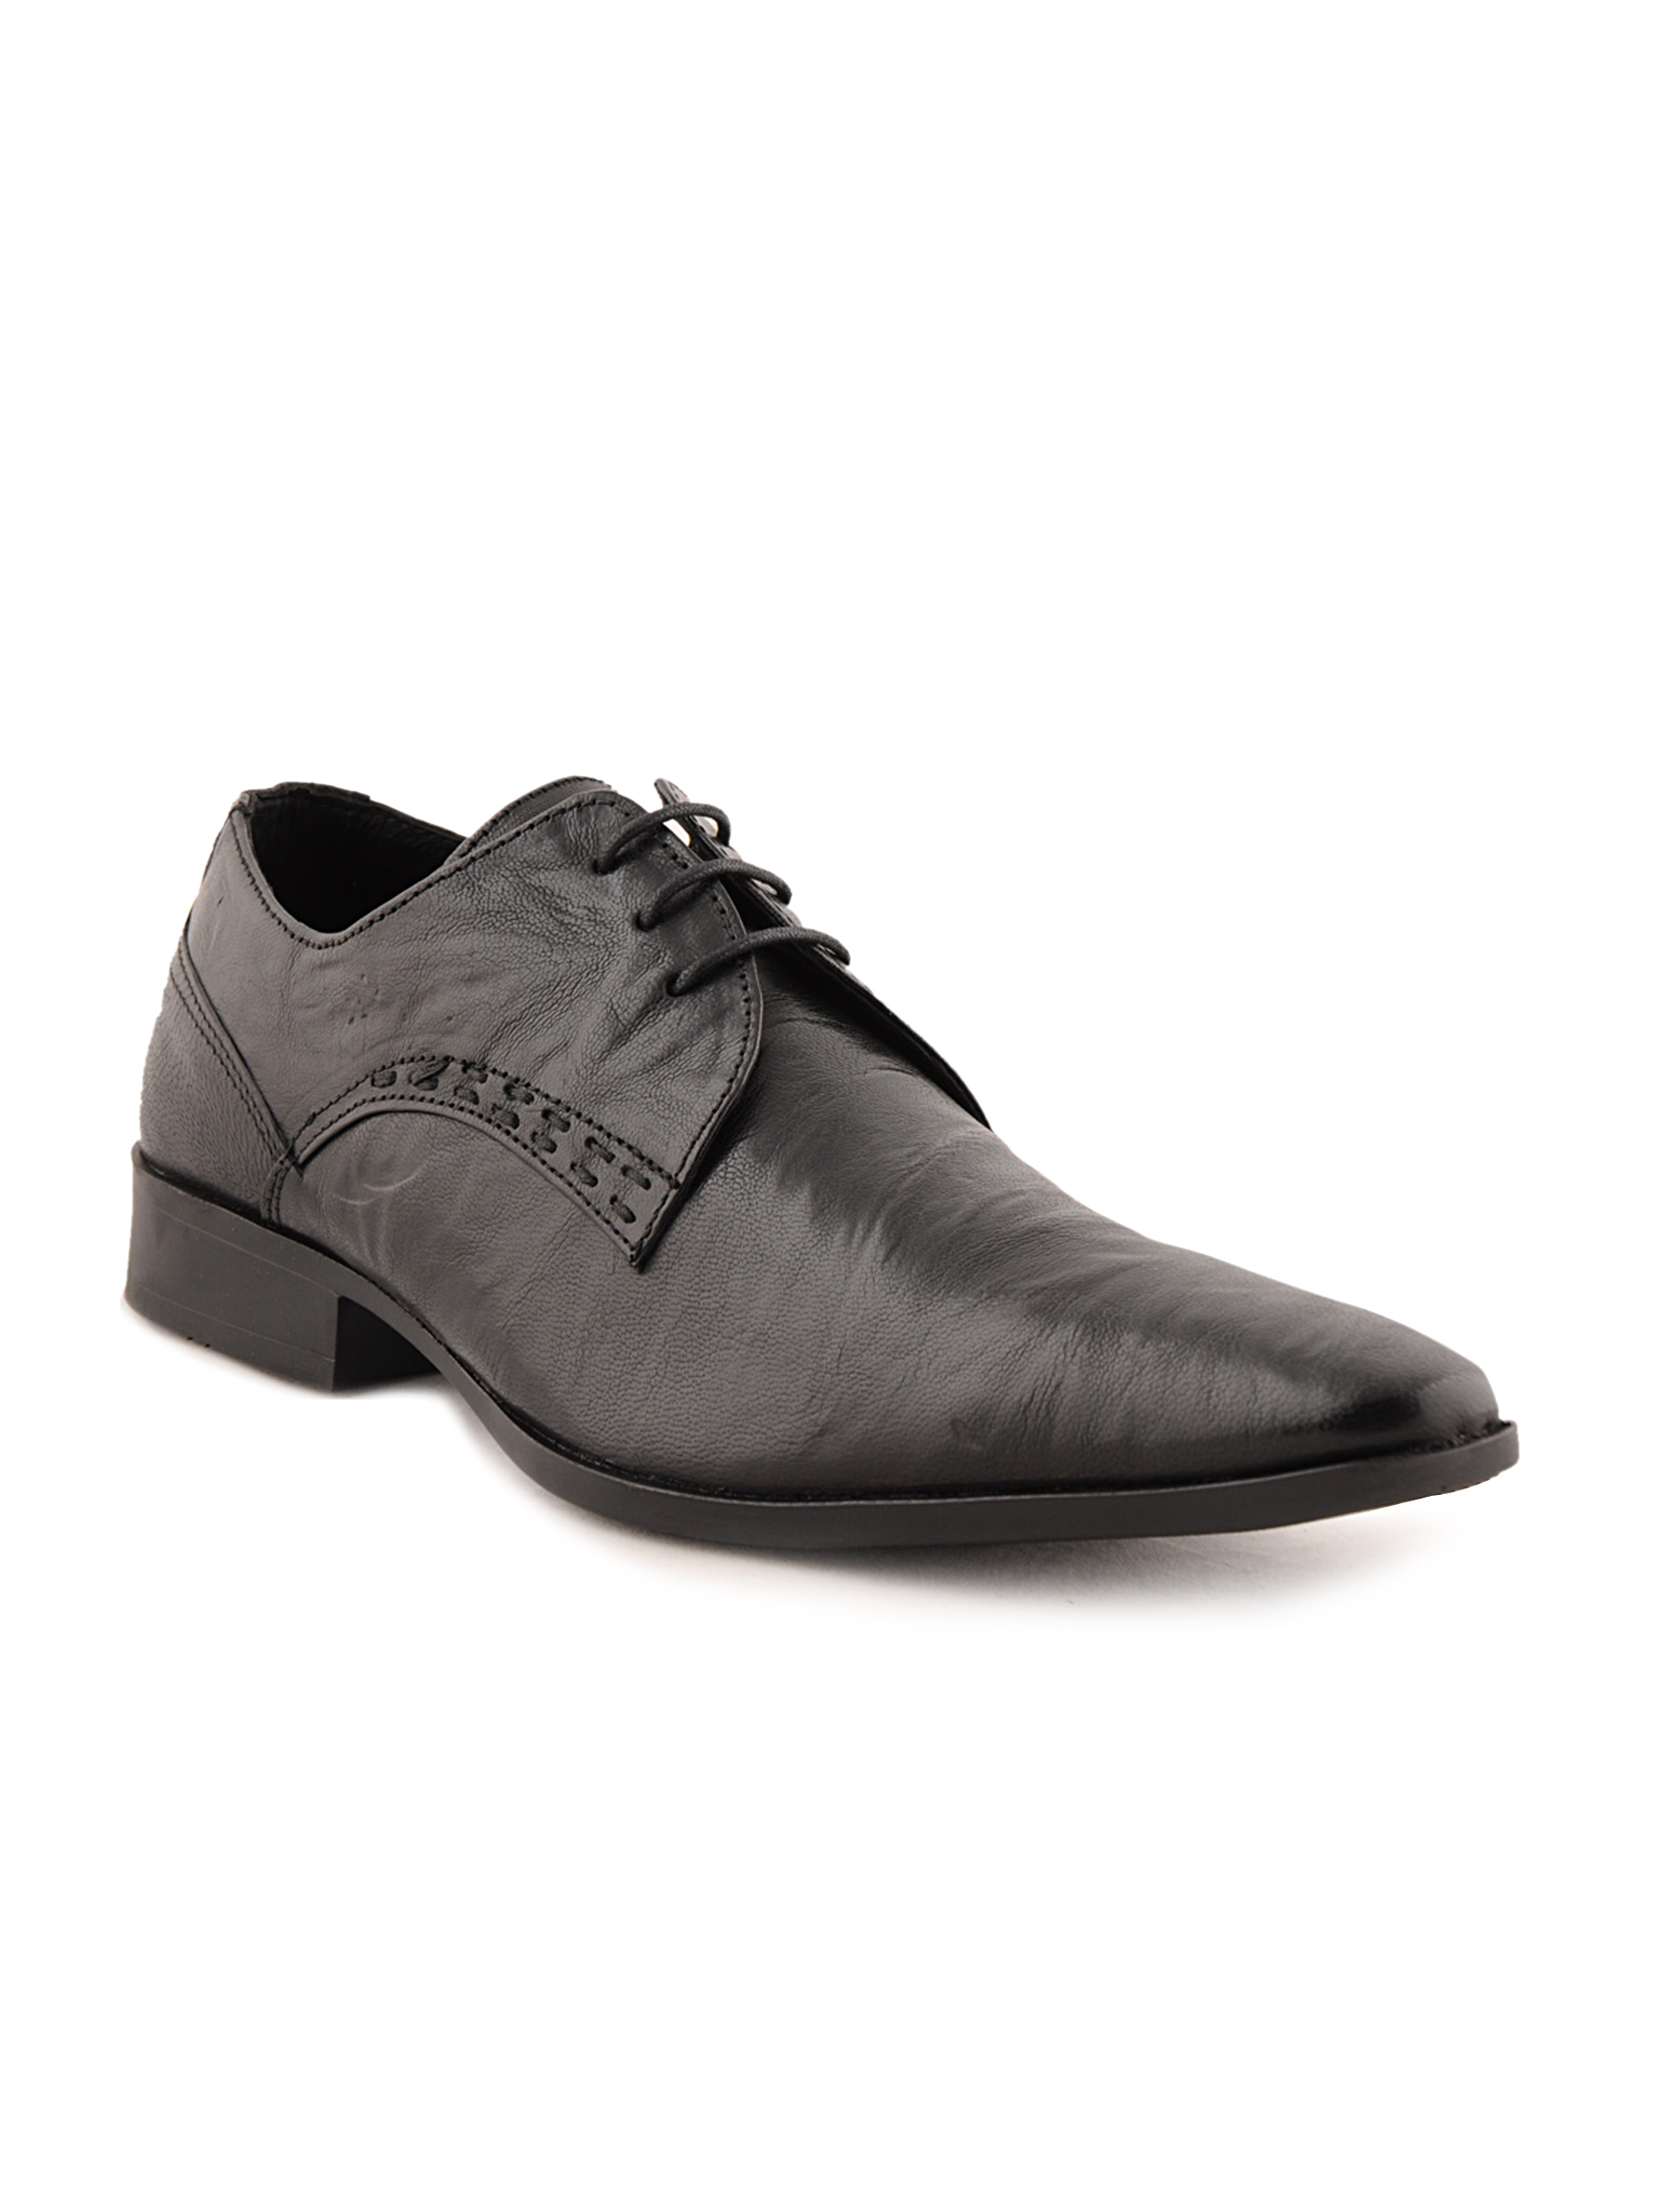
Franco Leone Men Formal Black Formal Shoes
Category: Footwear / Shoes / Formal Shoes
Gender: Men
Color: Black
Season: Fall 2011
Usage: Formal